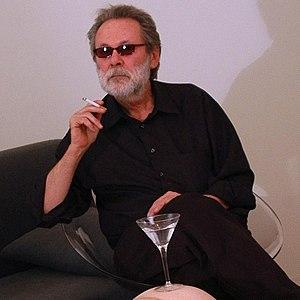
Andrew Blake est un réalisateur américain de films pornographiques, réputé pour son sens de l'esthétique. Il constitue un parfait exemple de la tendance qu'il convient de désigner sous le terme de « Porno chic ».